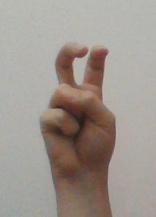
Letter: toot